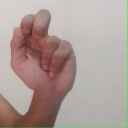
अक्षर: ढ